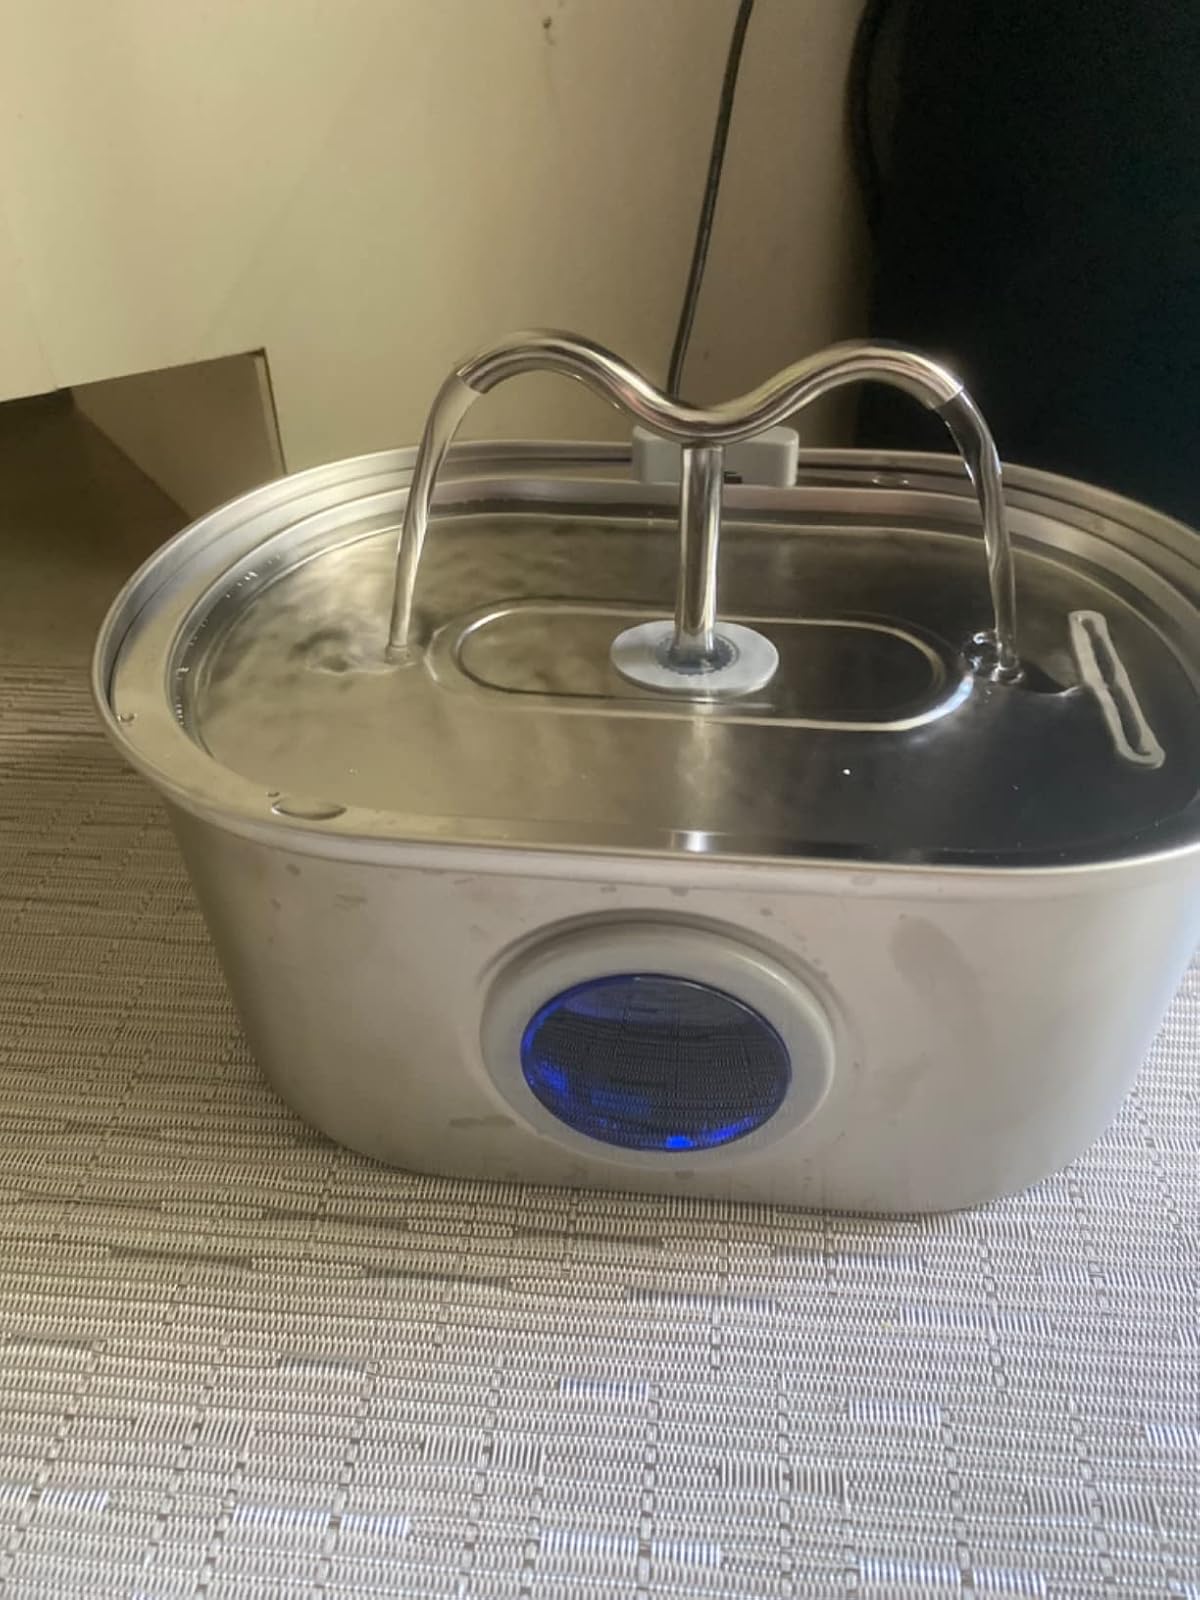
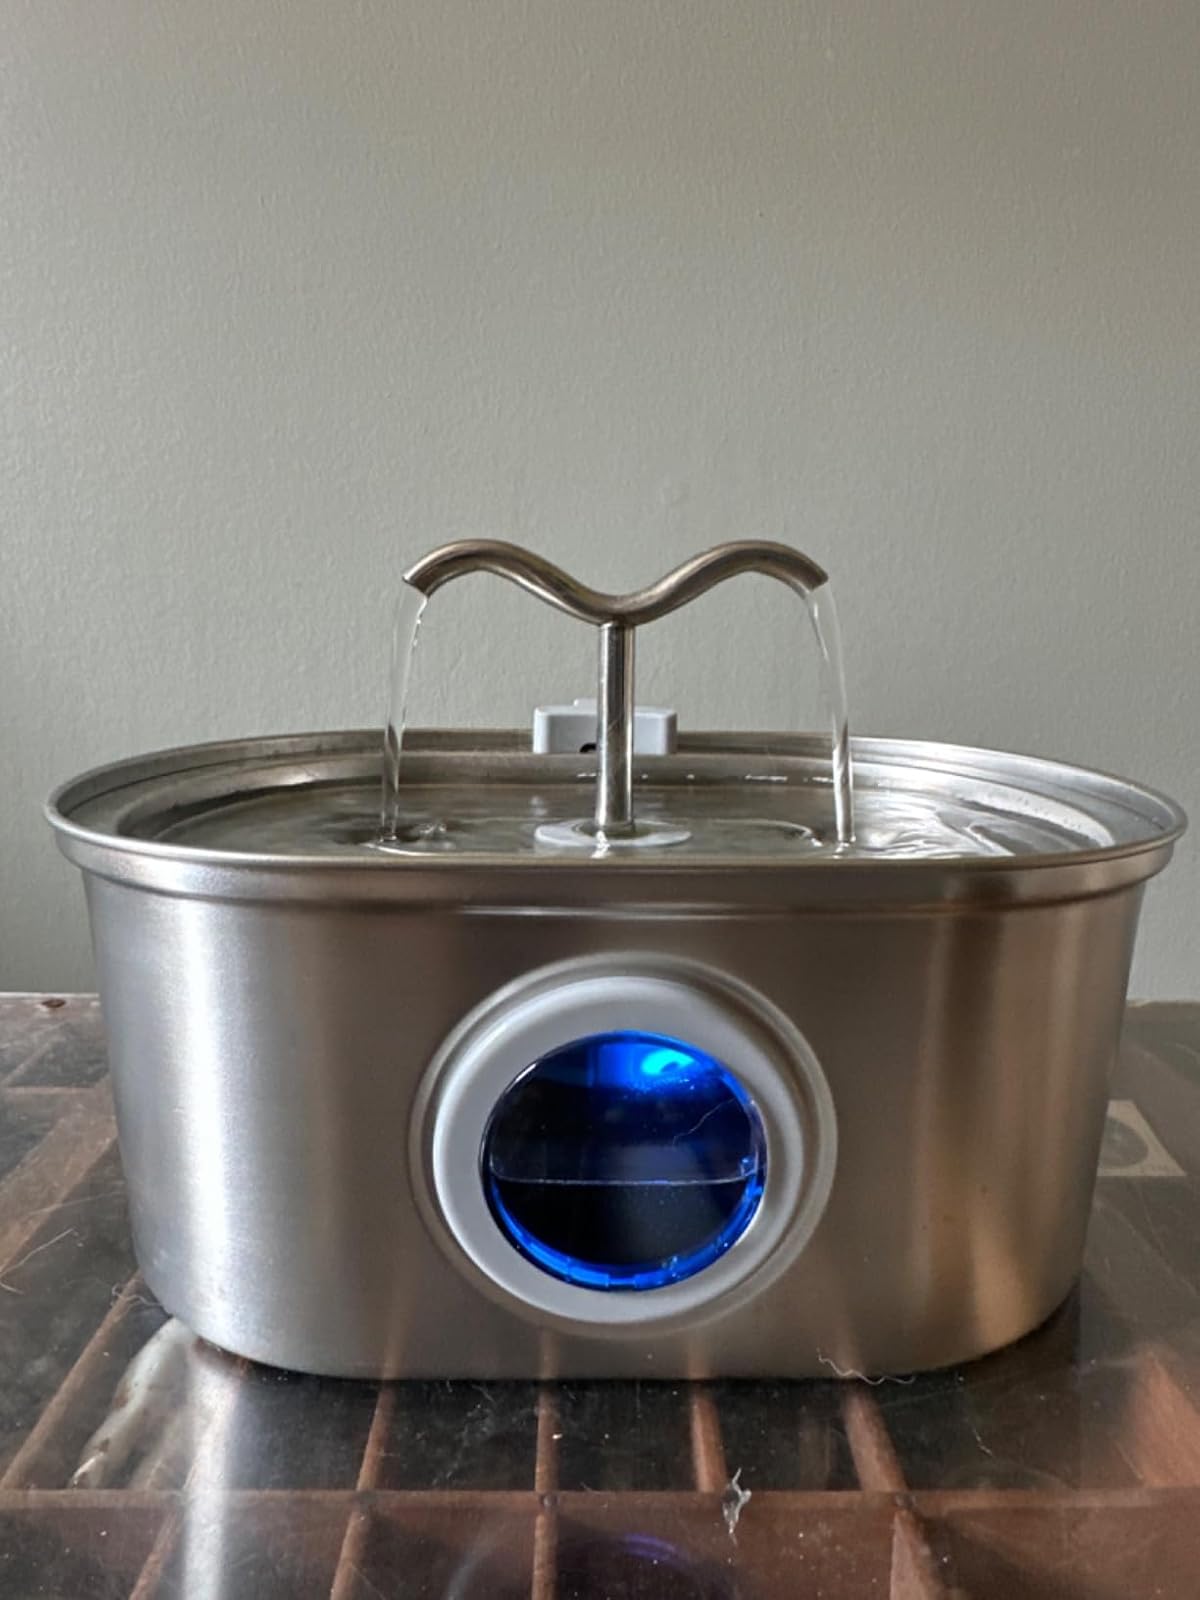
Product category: items_bowl
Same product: yes